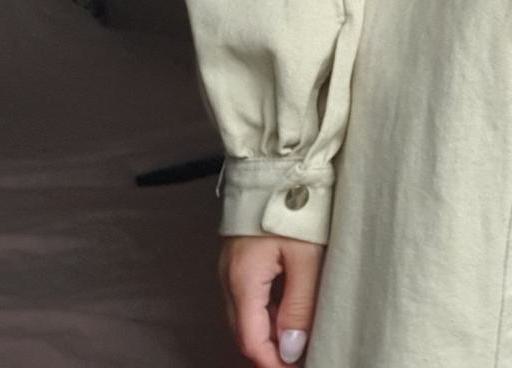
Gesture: no_gesture